Bersa Sheikh

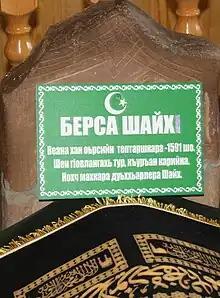
Grave of Bersa-Sheikh

Bersa-Sheikh (born Ducha; ; 1561 – 1623) was a Chechen sheikh and one of the first Islamic preachers in Chechnya who played a major role in the Islamisation of the Chechens of Nakhch-Mokhk (Ichkeria). Bersa-Sheikh was a friend and associate of Termaol Shaykh, one of the preachers of Islam in Chechnya around 1607 (according to another version in 1590).